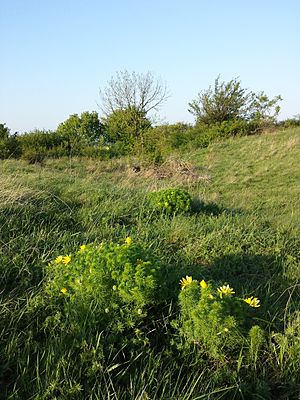
Våradonis / Galleri
Biotop.
Våradonis, også skrevet Vår-Adonis, er en lavtvoksende staude med en opstigende vækstform. Bladene er flerdobbelt fjersnitdelte, og blomsterne er smørgule. Blomstringen sker meget tidligt - ofte mens sneen dækker den. Derfor er den meget brugt som haveplante.